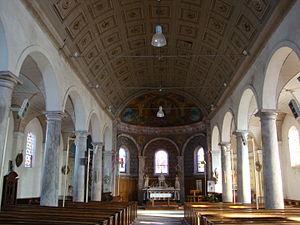
Église Saint-Maxent de Vouillé-les-Marais
Vouillé-les-Marais est une commune française située dans le département de la Vendée en région Pays de la Loire.